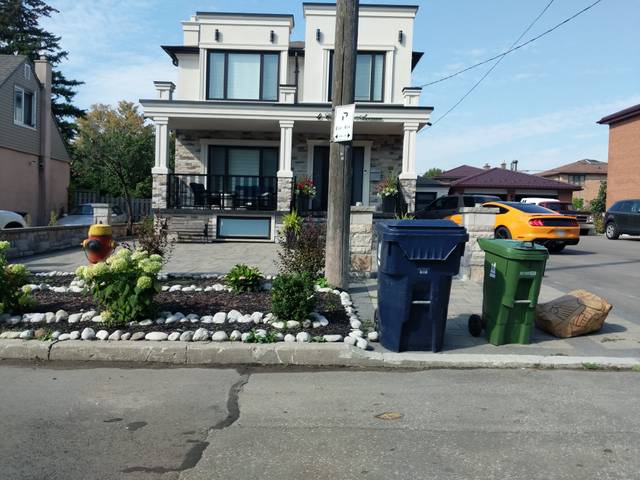
Region: Canada
Coordinates: 43.717, -79.453